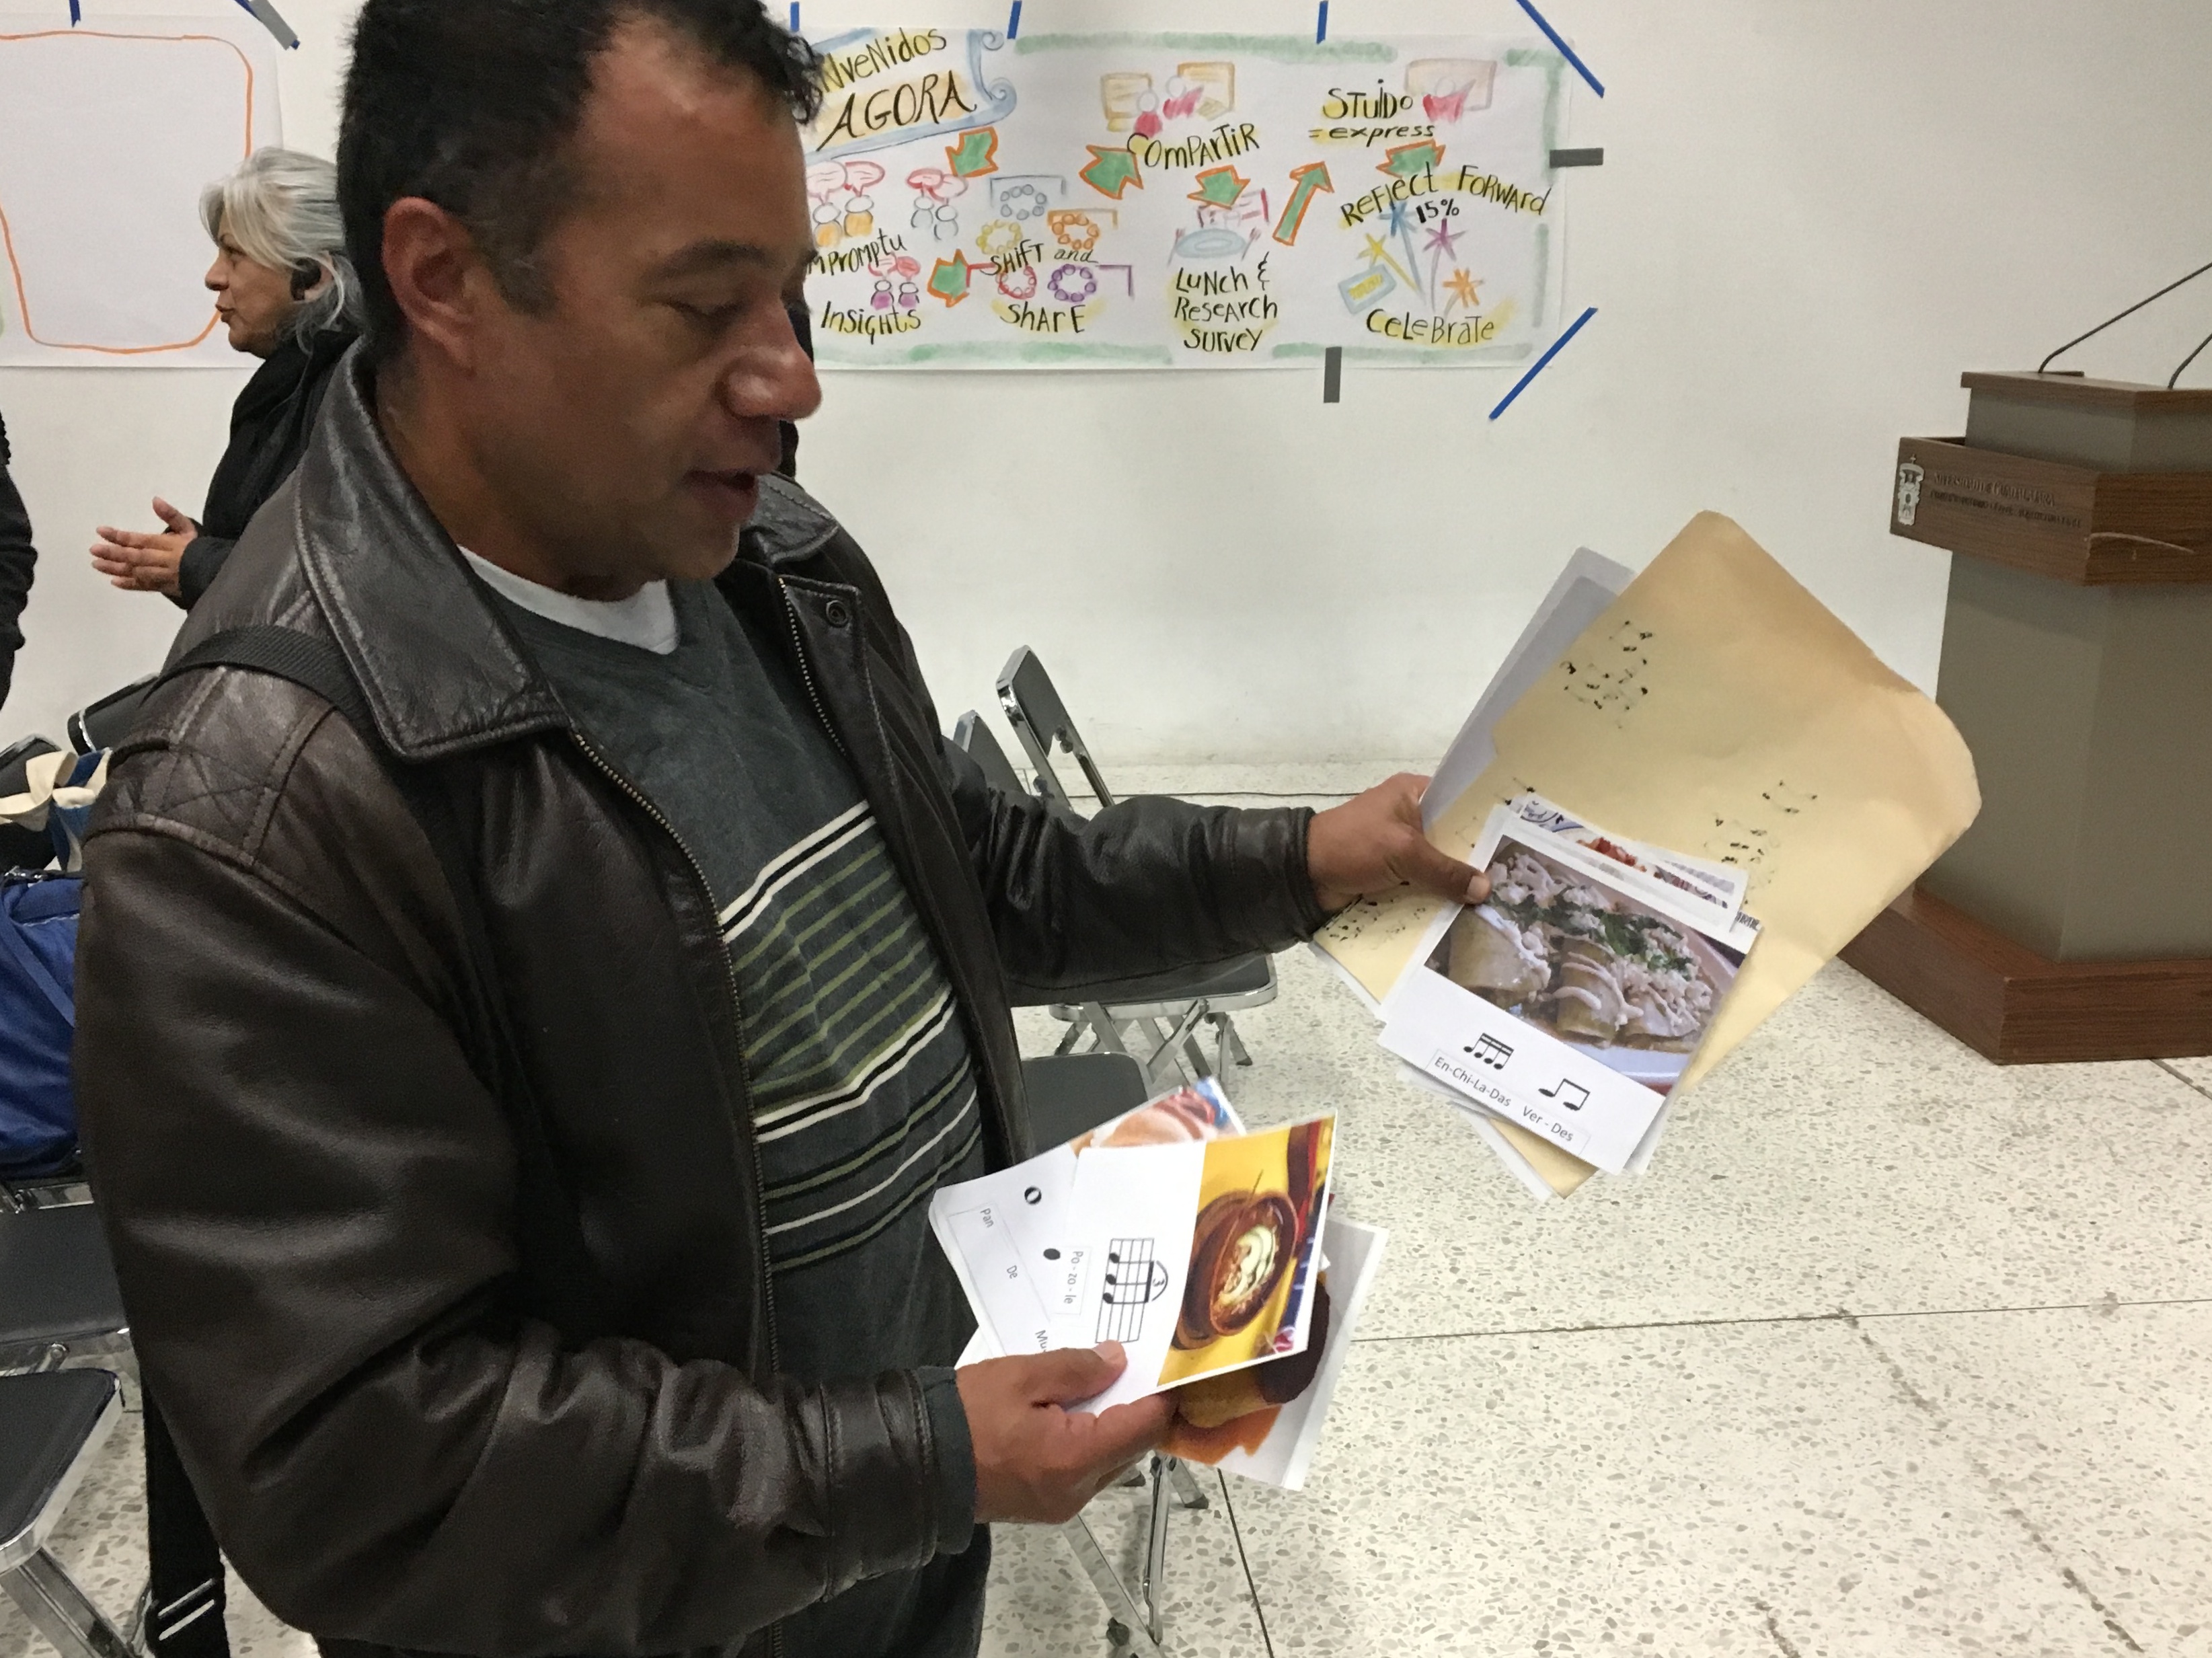
professional, profession, design